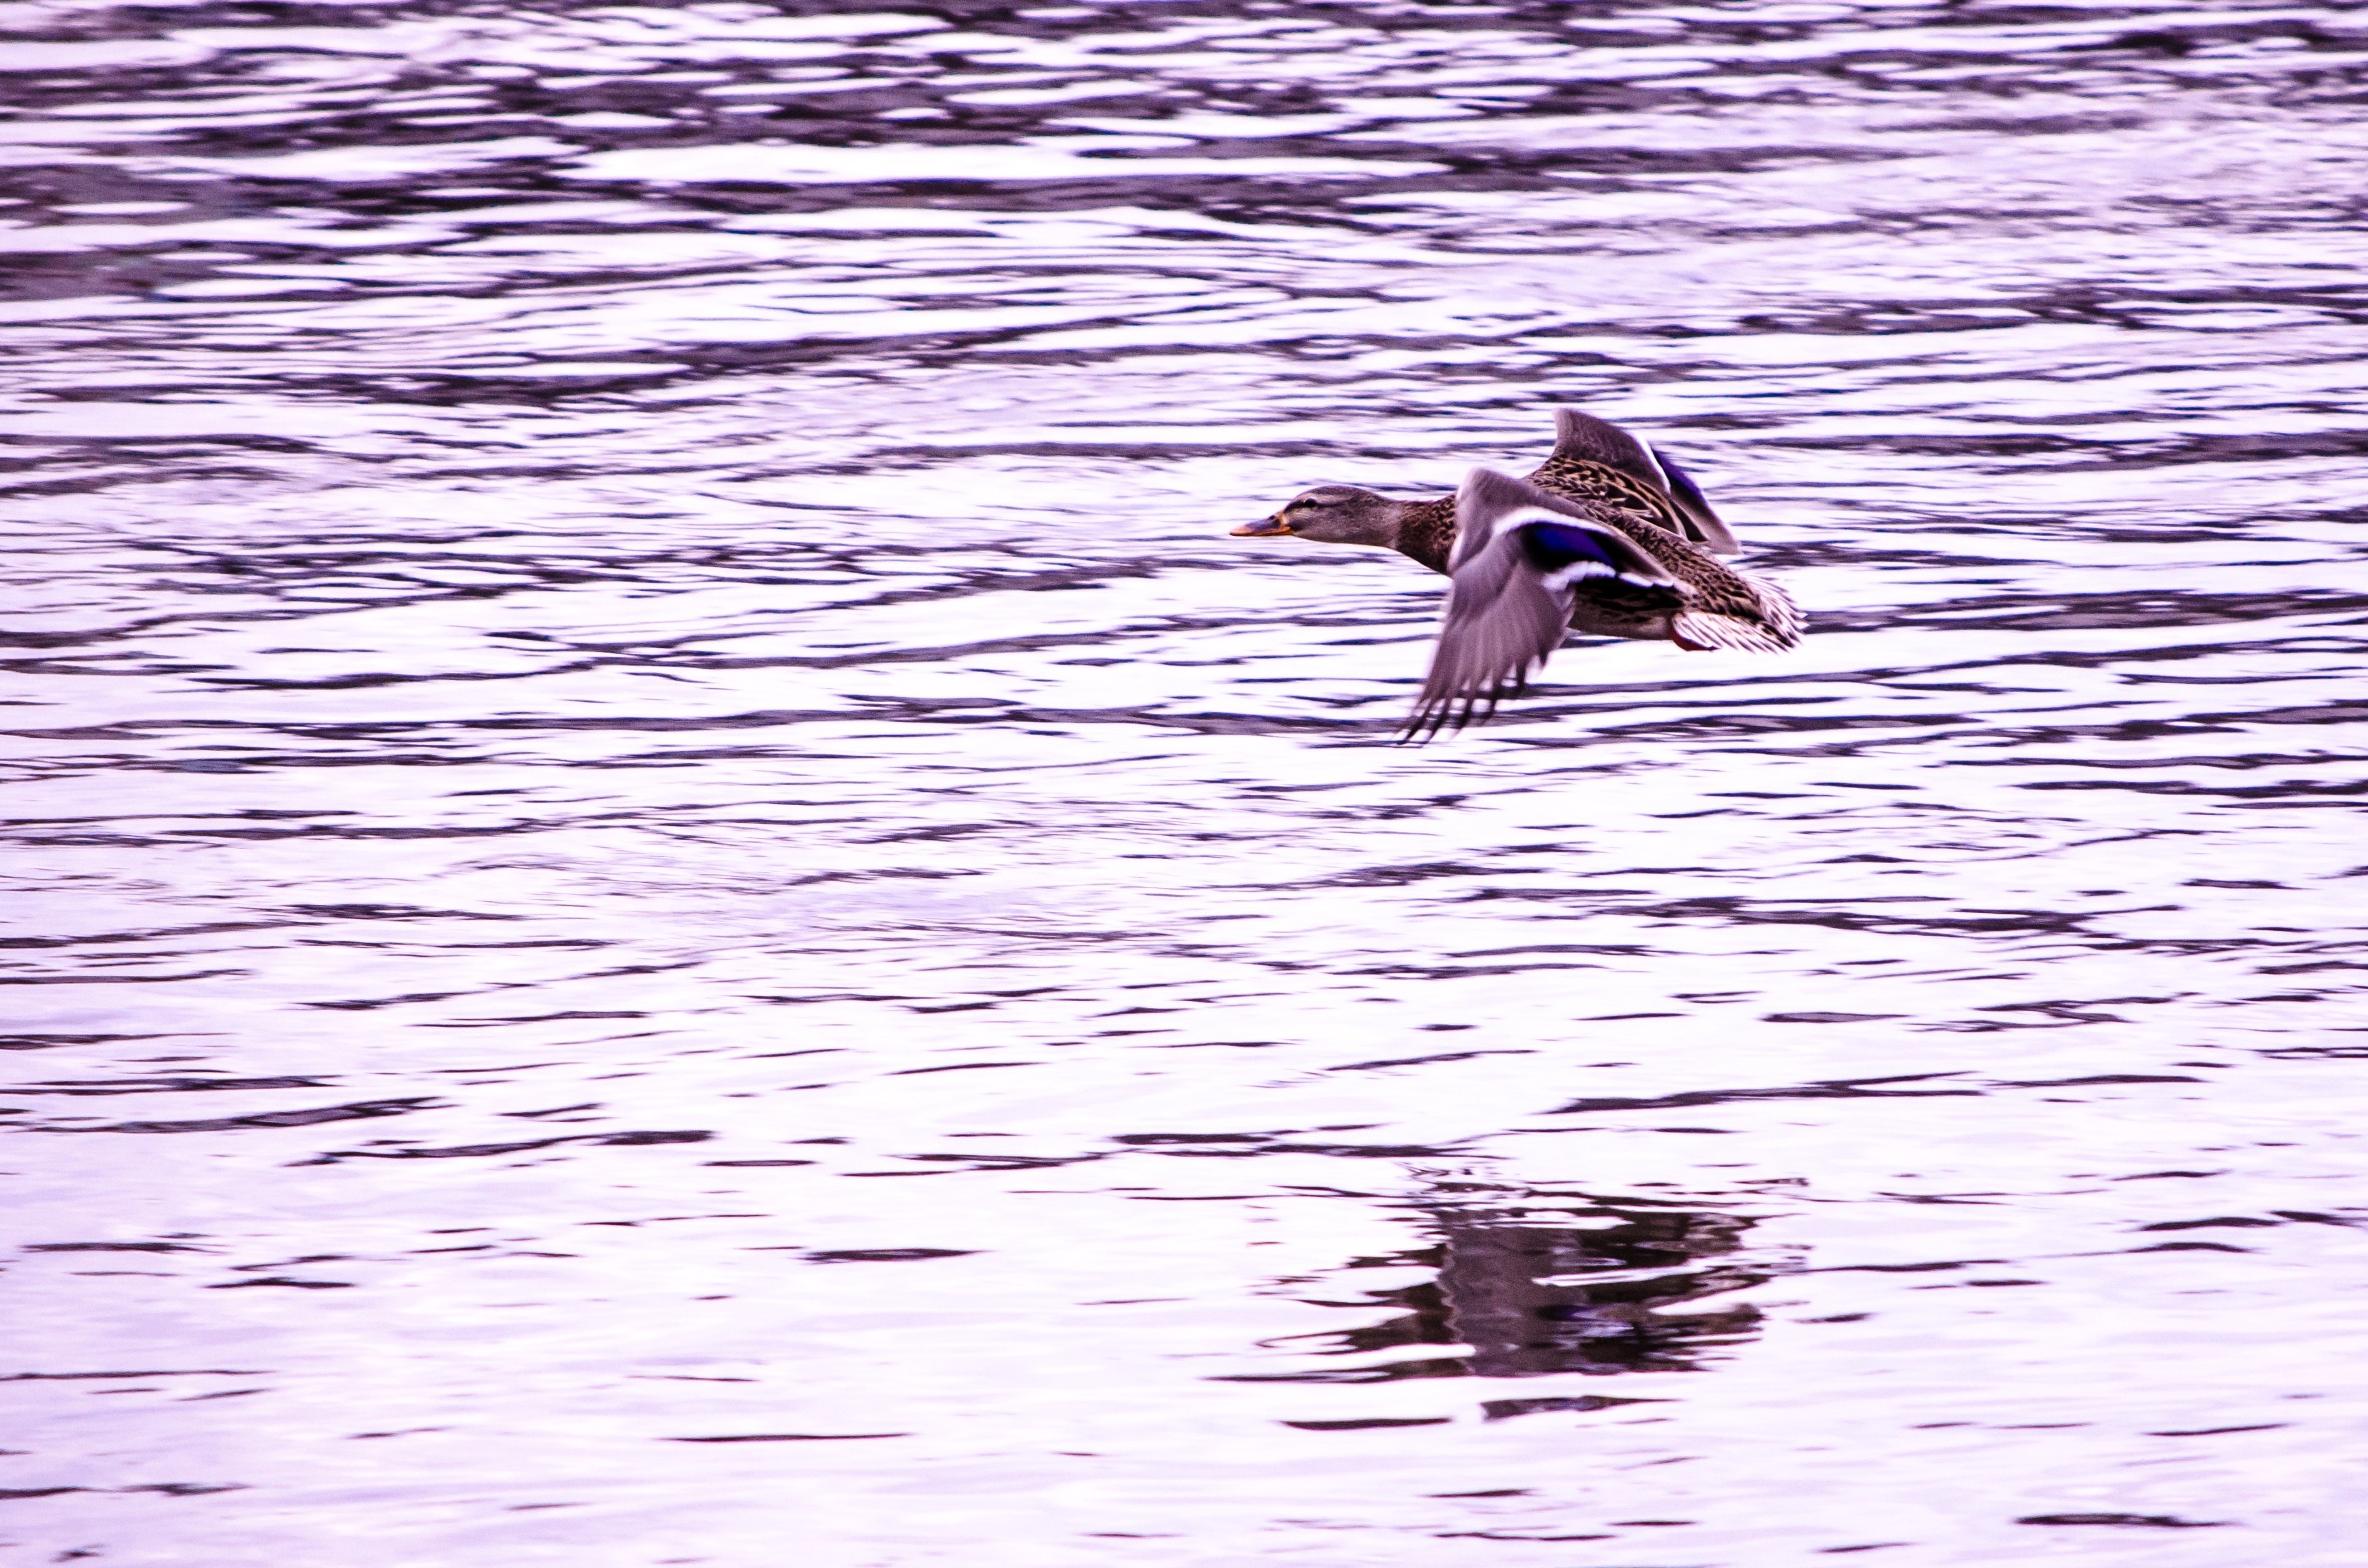
water, bird, wing, lake, animal, river, pond, flight, feather, fauna, duck, vertebrate, water bird, ducks geese and swans